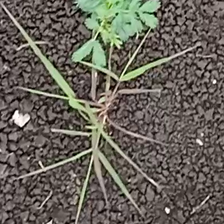
Weed species: Digitaria_SP_(Digitaria Sanguinalis )